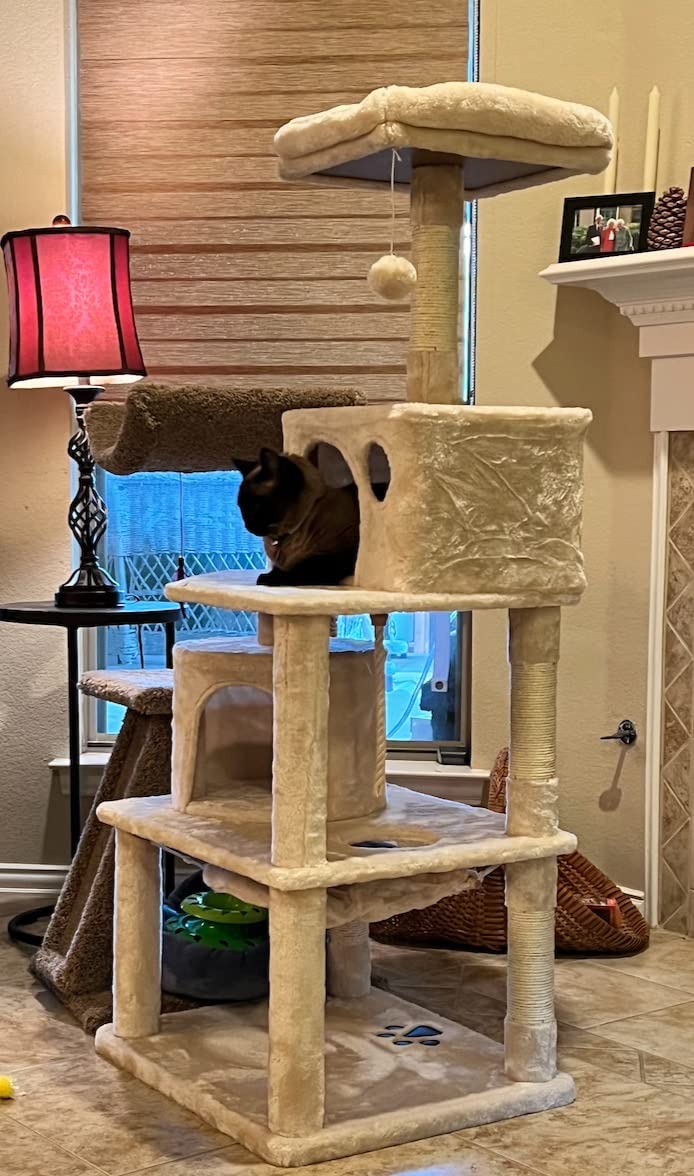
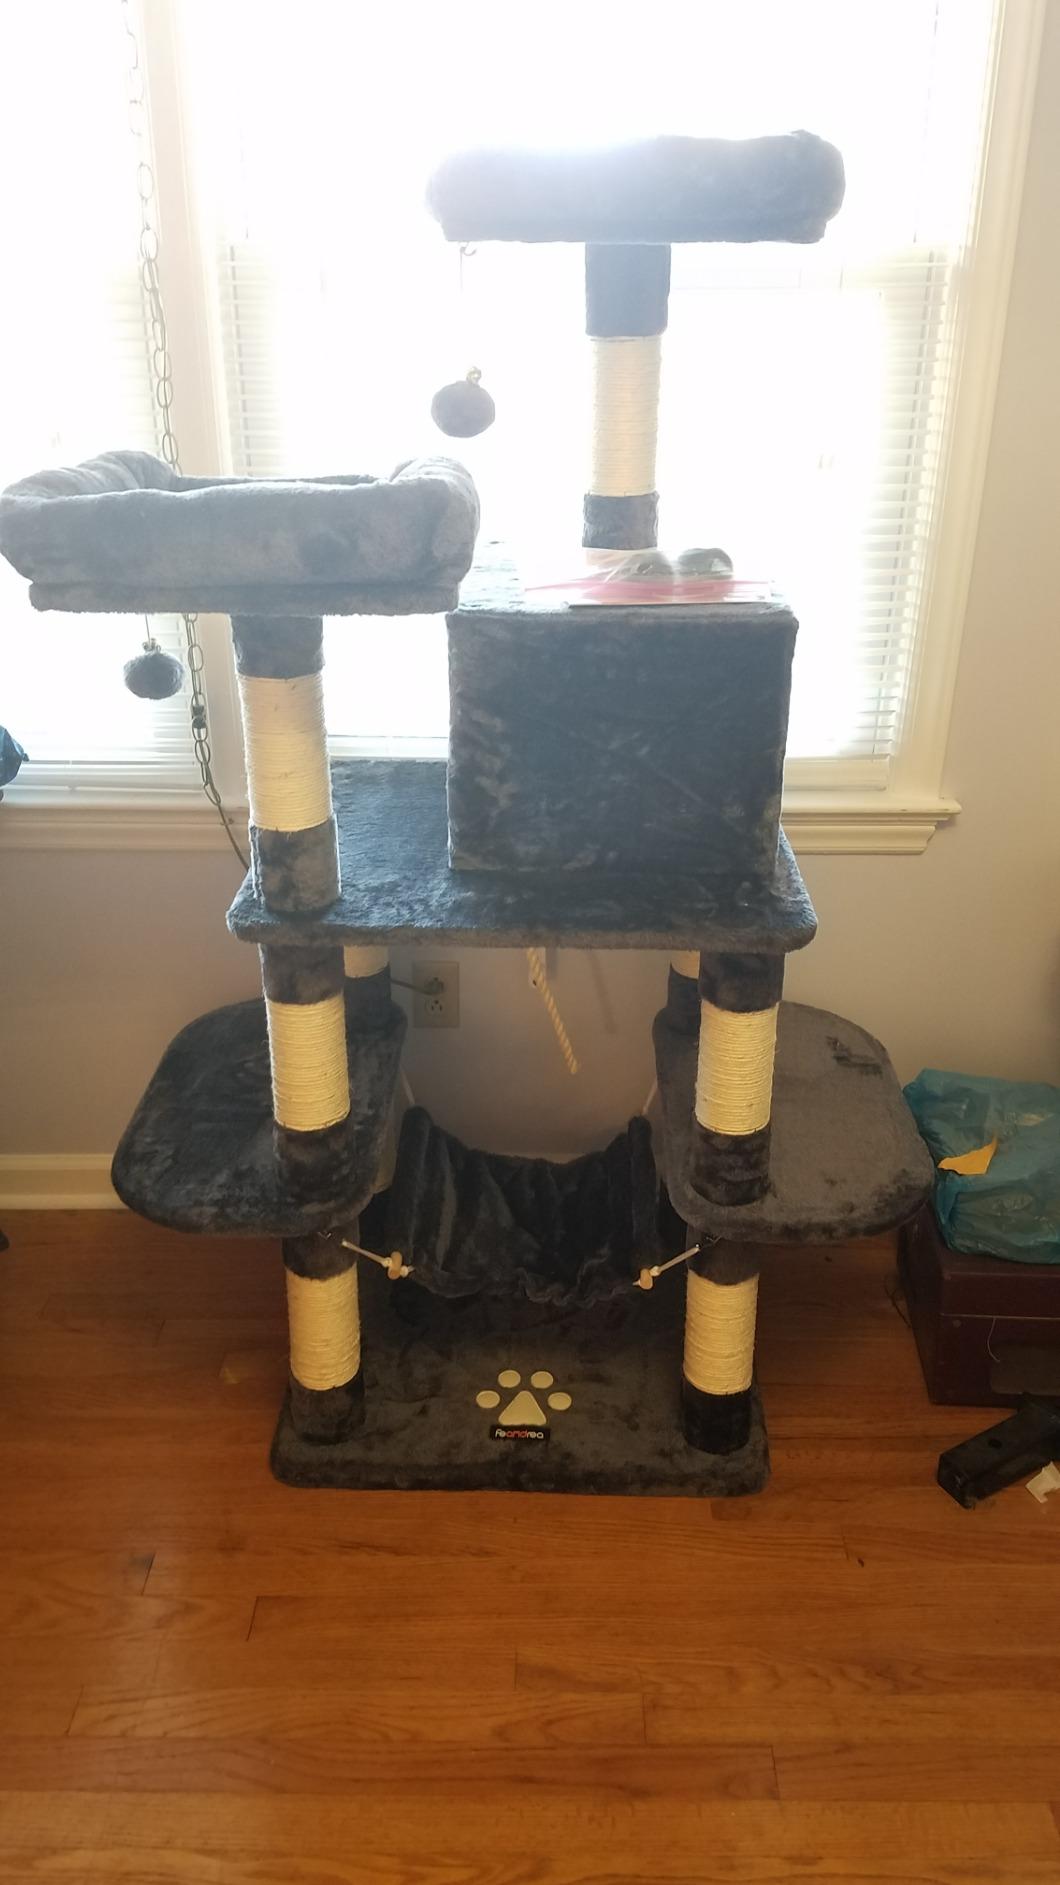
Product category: items_cat tree
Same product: no